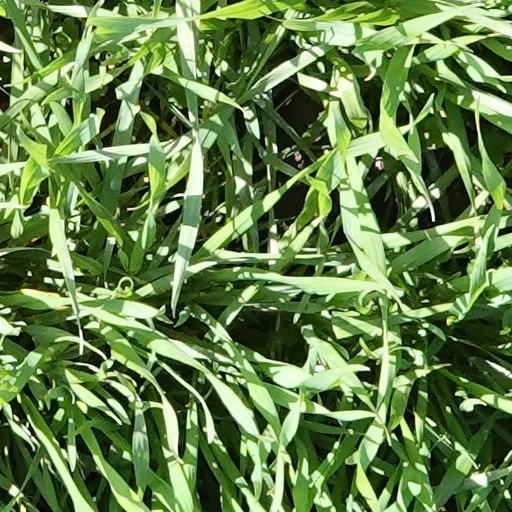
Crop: wheat